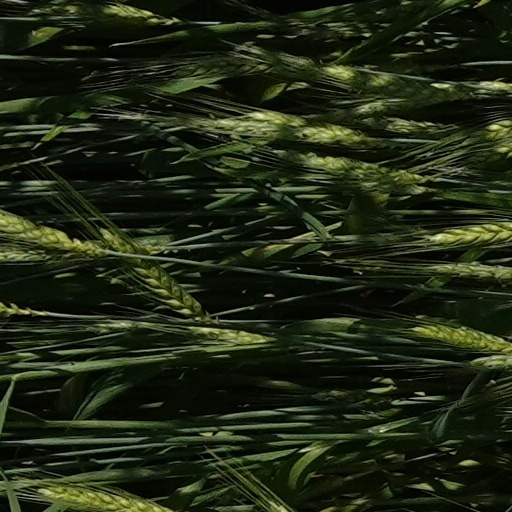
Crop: wheat